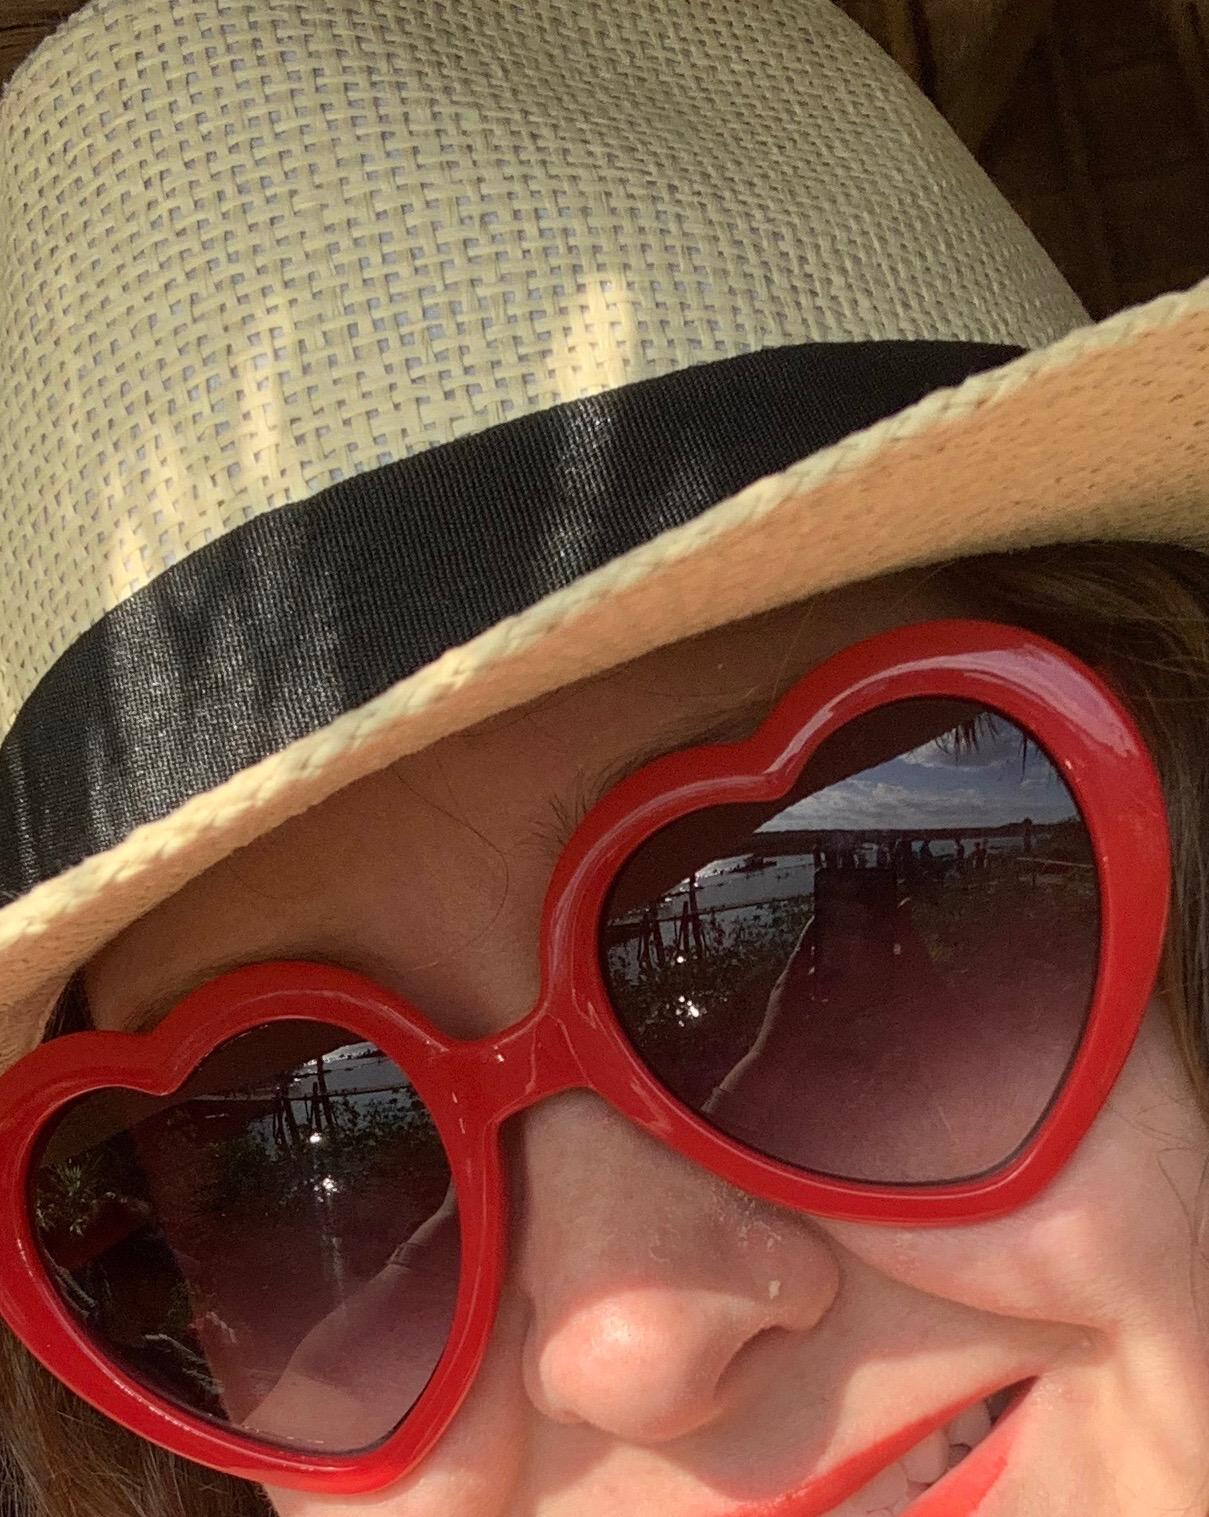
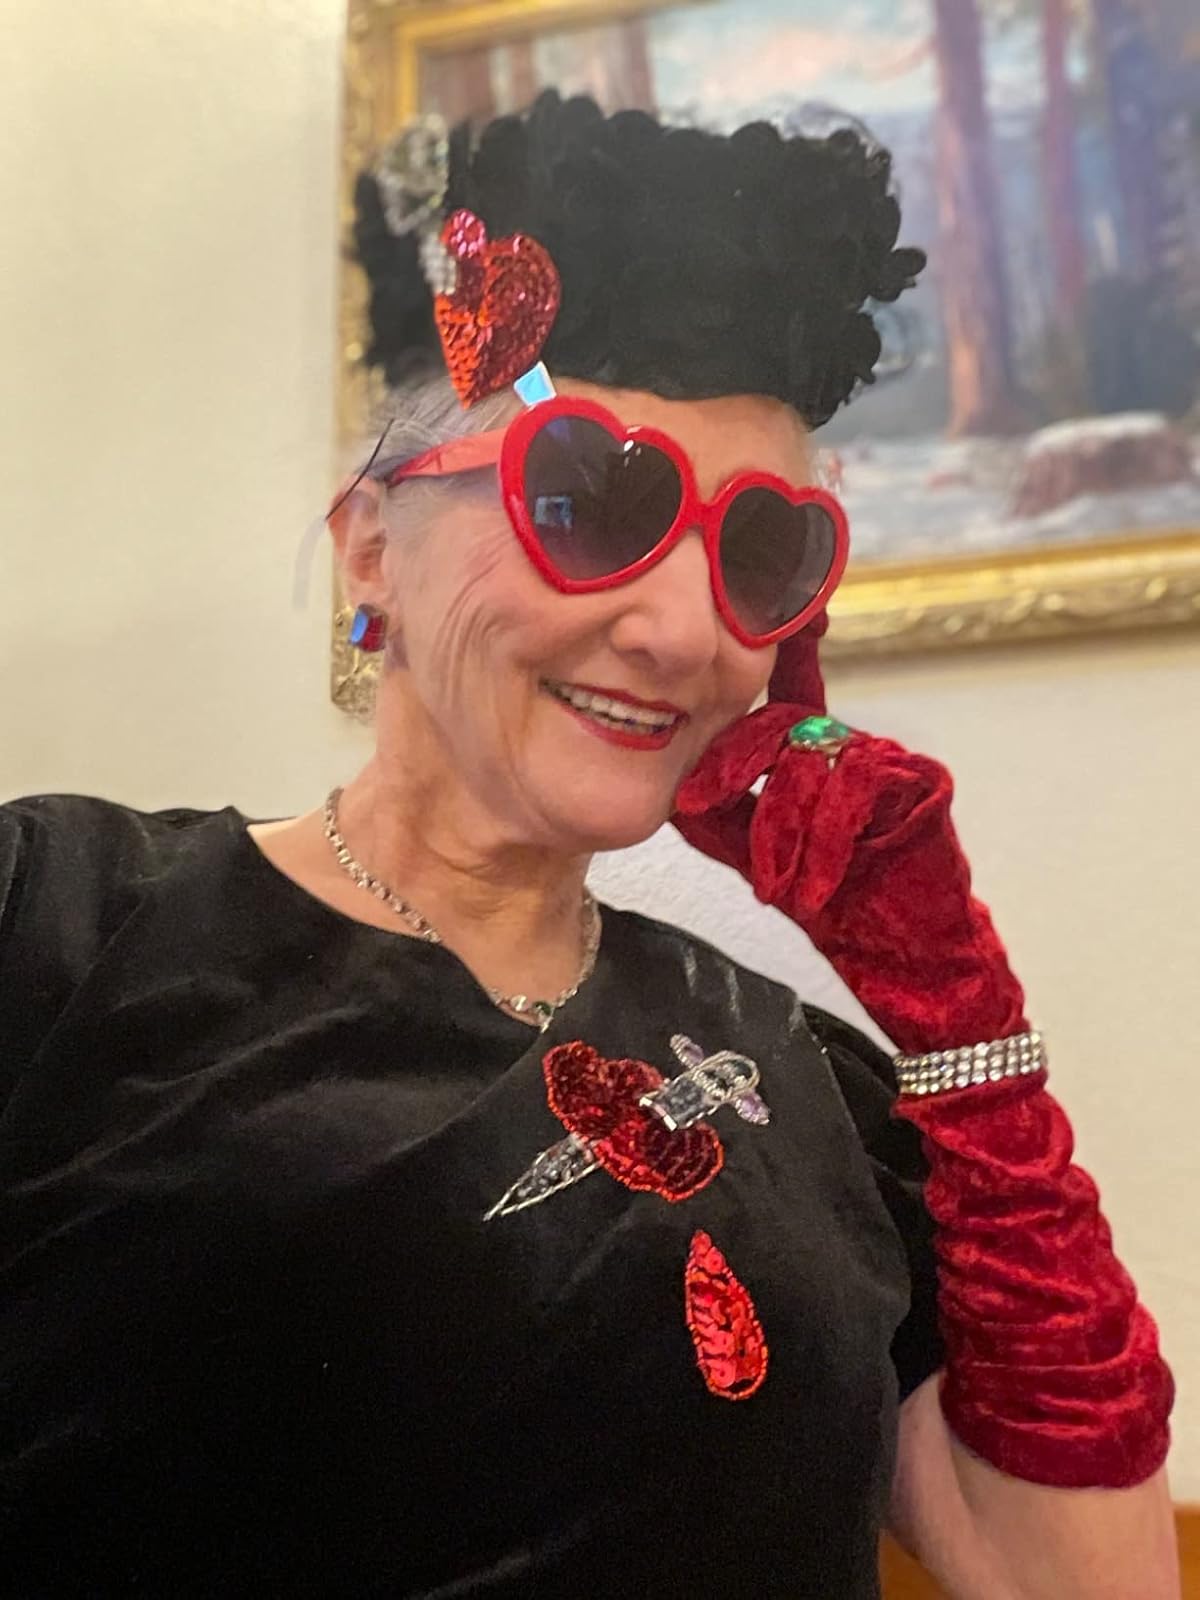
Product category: accessories_sunglasses
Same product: yes